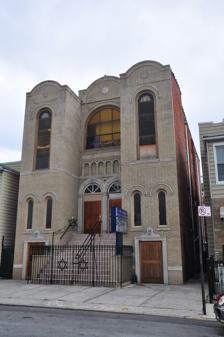
Building: Congregation Beth Israel (Brooklyn)
Country: United States of America
Year built: 1928
Historic former synagogue, now church, in Brooklyn, New York, United States For similarly named synagogues, see Beth Israel . Congregation Beth Israel The former synagogue in 2012 Religion Affiliation Judaism (former) Christianity (current) Ecclesiastical or organisational status Synagogue (1928– c. 1970 ) Church (since c. 1970 ) Status Closed (as a synagogue) ; Repurposed (as a church) Location Location 203 East 37th Street, East Flatbush , Brooklyn , New York City , New York Country United States Location of the former synagogue in New York City Geographic coordinates 40°39′8″N 73°56′35″W / 40.65222°N 73.94306°W / 40.65222; -73.94306 Architecture Architect(s) Peter Millman Type Synagogue architecture Style Romanesque Revival Neoclassical Completed 1928 Congregation Beth Israel U.S. National Register of Historic Places Area less than one acre NRHP reference No. 09000256 Added to NRHP April 30, 2009 Congregation Beth Israel , is a former Jewish congregation and synagogue , located at 203 East 37th Street, in East Flatbush neighborhood of Brooklyn , New York City , New York in the United States. History The synagogue building was erected in 1928. The congregation membership declined with the migration of the local Jewish populace to wealthier areas of Brooklyn and to the suburbs. The synagogue building became defunct c. 1970 , and the congregation sold its building to Mt. Zion Church of God 7th Day at that time. The former synagogue building was listed on the National Register of Historic Places in 2009. It is a two-story rectangular structure of buff brick, with Romanesque Revival and Neoclassical style elements. It has a tripartite front façade with round arch windows.  It features the Star of David on the front fence, the stained glass windows, pews, and plaster work. References